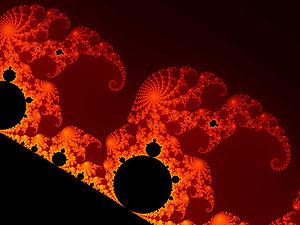
La beauté mathématique est un sentiment de beauté que certaines personnes ressentent face aux mathématiques. Certains mathématiciens recherchent dans leur travail ou dans les mathématiques en général, un plaisir esthétique. Ils expriment ce plaisir en décrivant de « belles » parties des mathématiques. Ils peuvent considérer les mathématiques comme un art ou comme une activité créative. Des comparaisons sont souvent faites avec la musique et la poésie.
En mathématiques, l'ensemble de Mandelbrot est une fractale définie comme l'ensemble des points c du plan complexe pour lesquels la suite de nombres complexes définie par récurrence par :